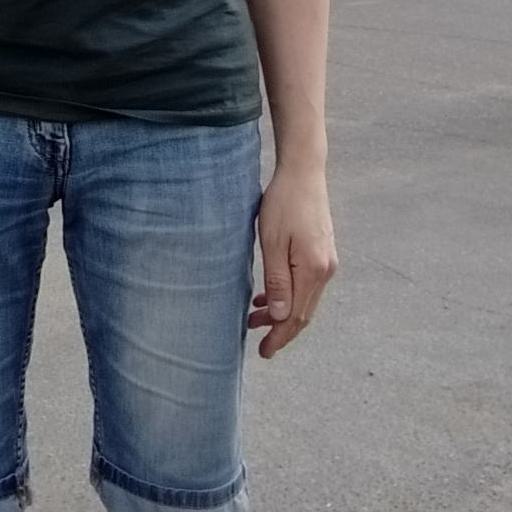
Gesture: no_gesture